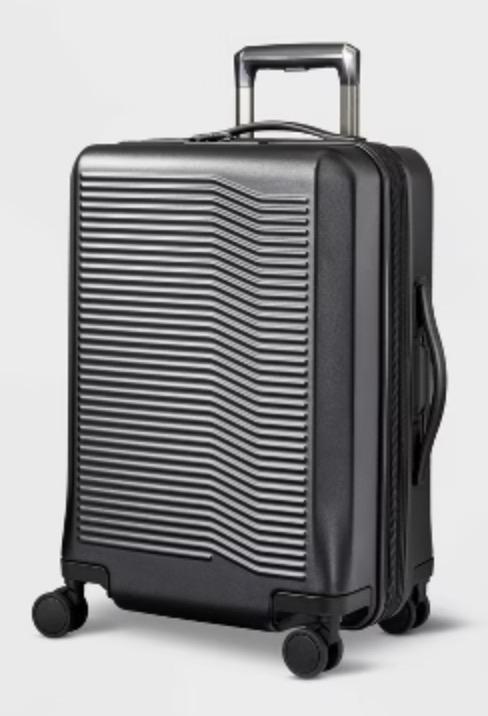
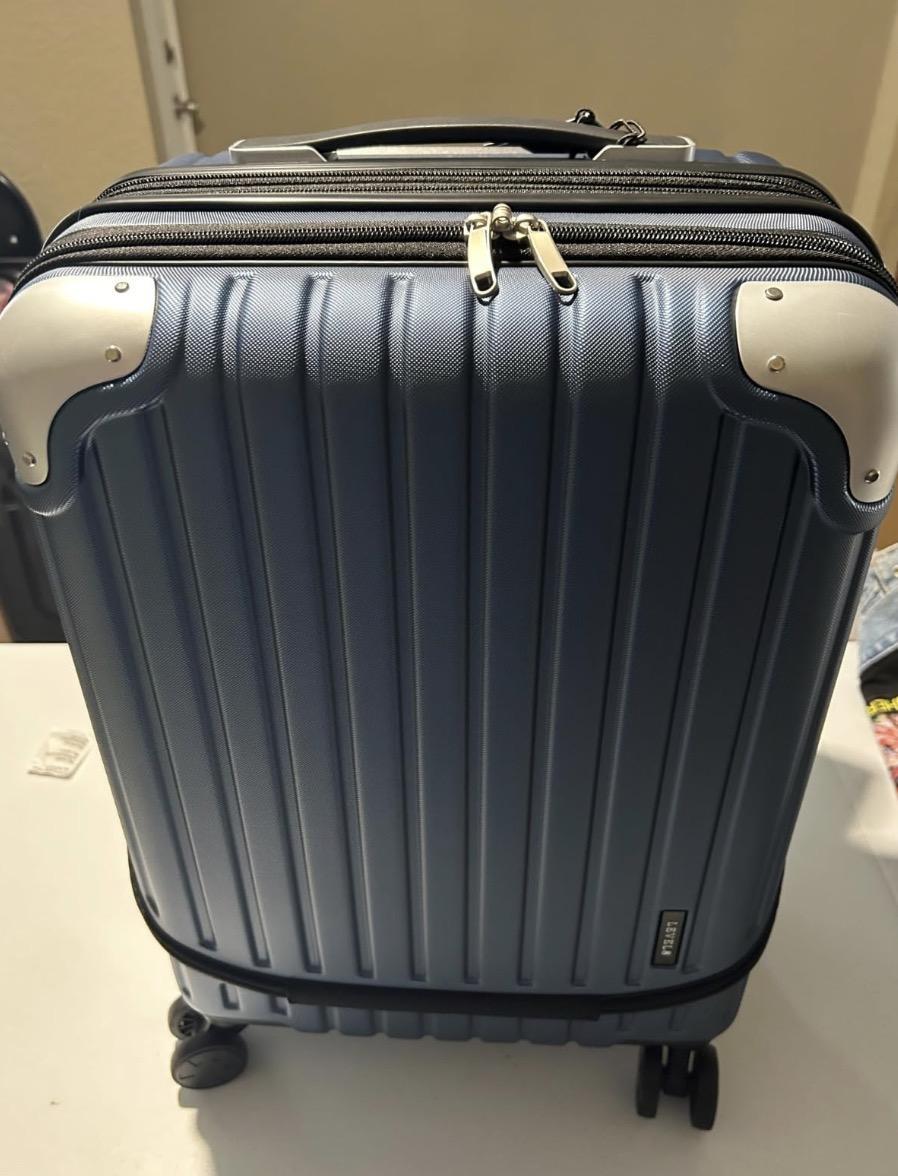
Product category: items_tea
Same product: no